Noize MC

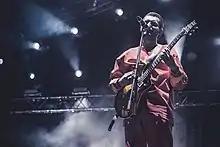
Noize MC performing in Saint Petersburg in 2020

As the grand prize for winning "Urban Sound", Protivo Gunz was filmed in a low-budget video for "Pesnya dlya radioefira" (an old song from the solo repertoire of Ivan Alekseyev), which was shown on the TV channel "Muz-TV". At the insistence of the label, the artist was specified as Noize MC in the final output. In November 2006, the track appeared on the radio station "DFM". In March 2007, Muz-TV showed retakes from the making of the music video. The Estonian music video was directed by Hindrek Maasik.